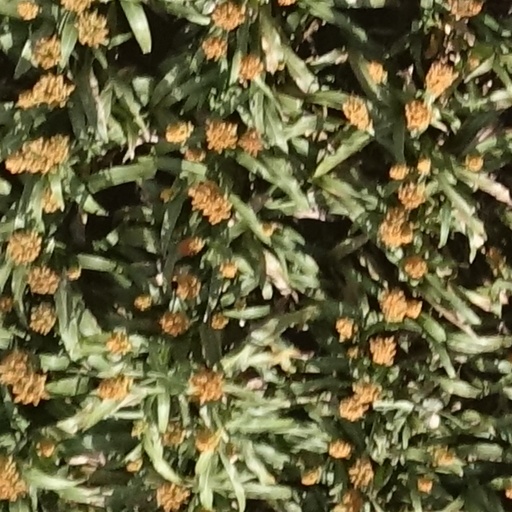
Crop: sorghum